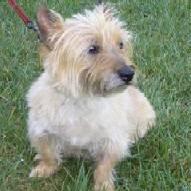
dog